SCH (rapper)

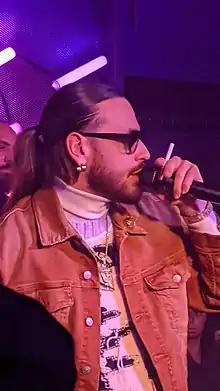

Julien Schwarzer (born 6 April 1993), known professionally as SCH, is a French rapper from Marseille.